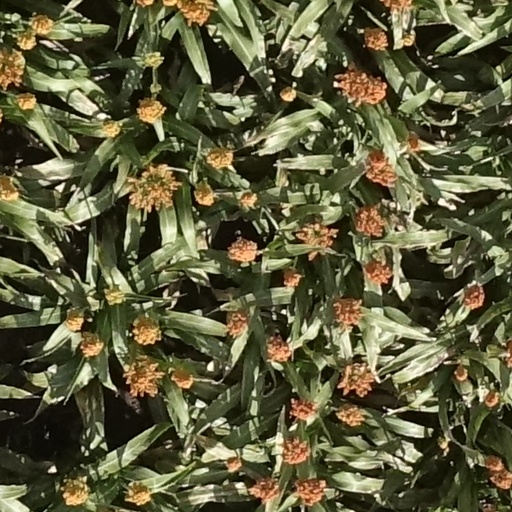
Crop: sorghum